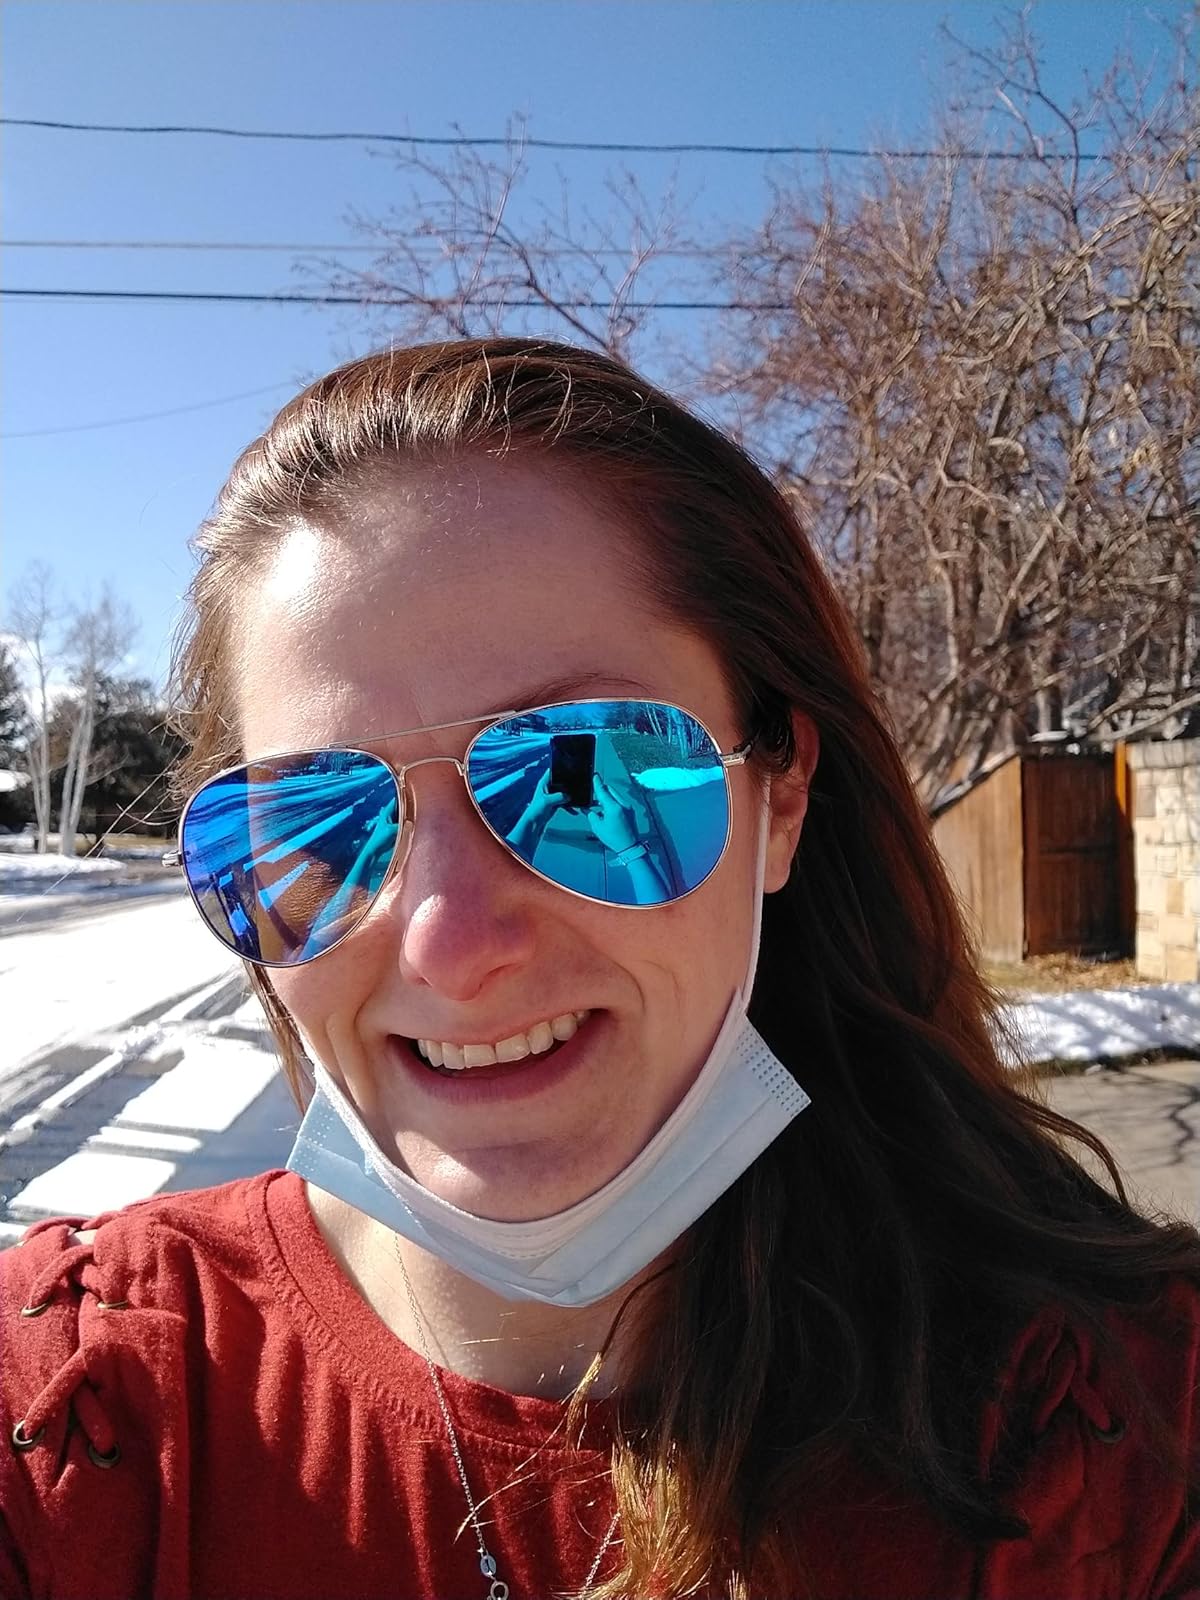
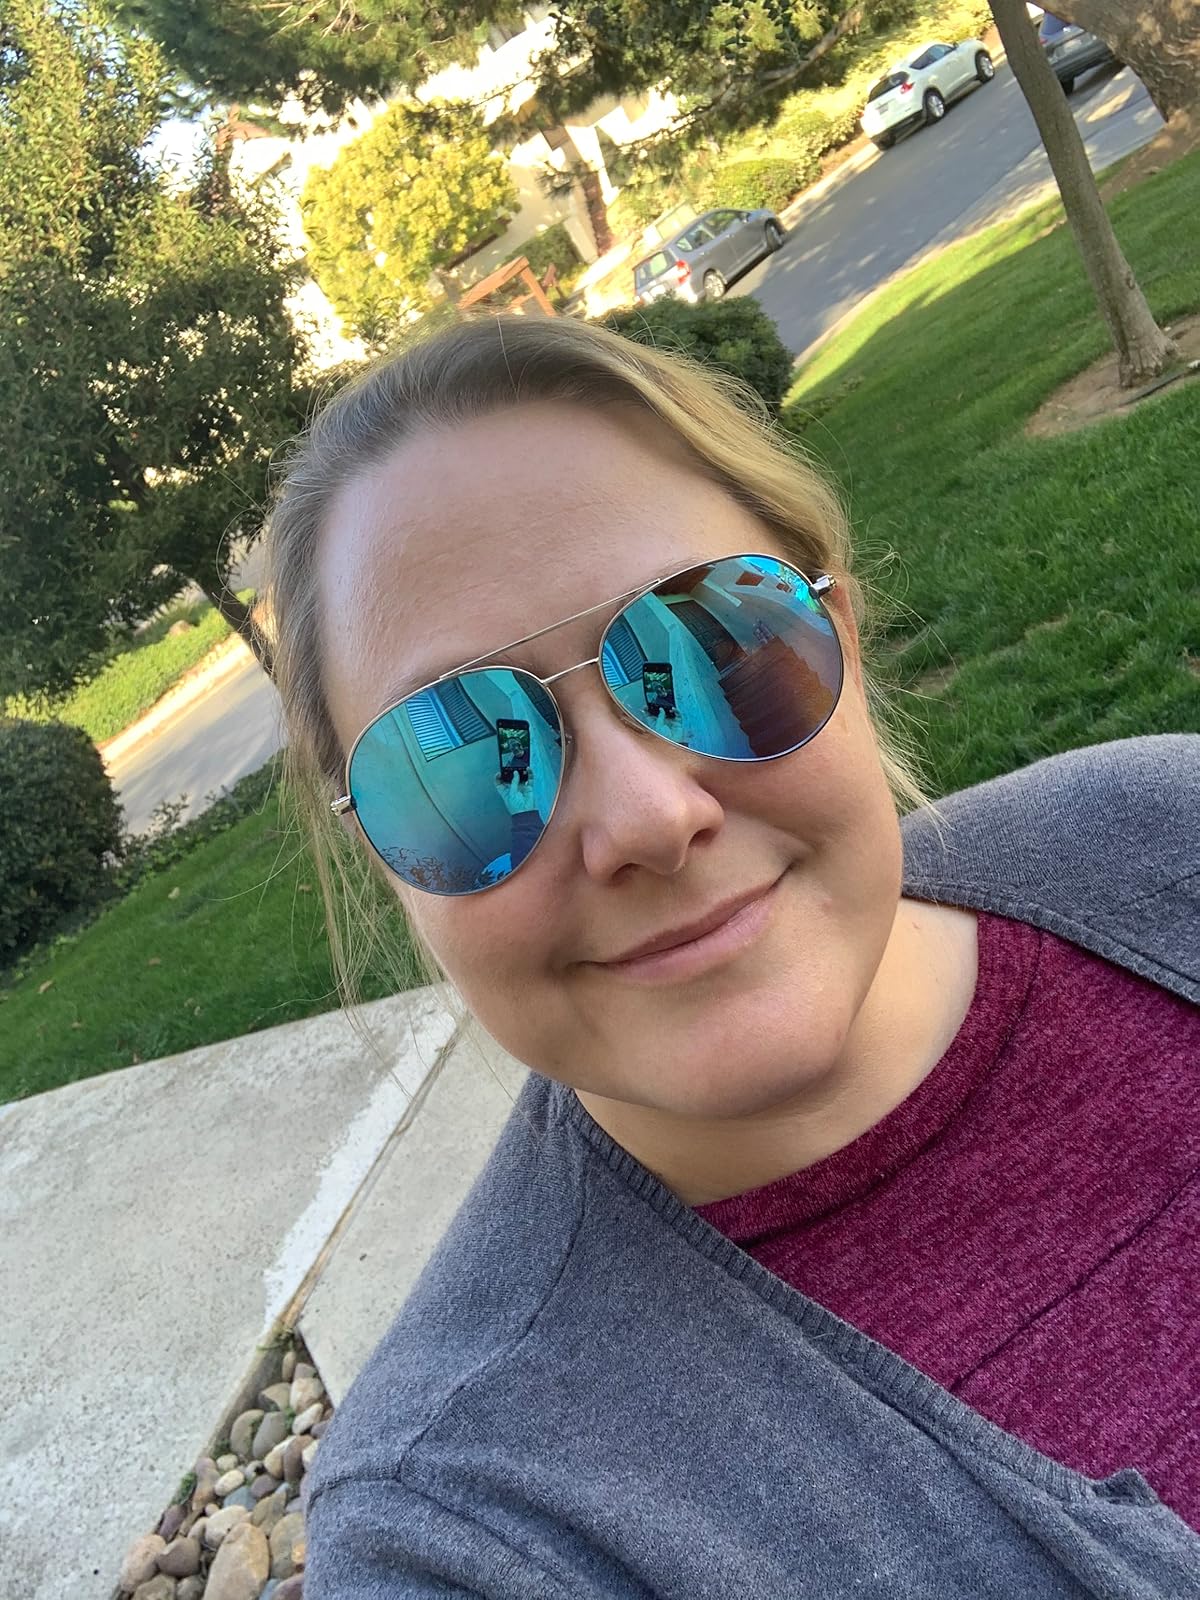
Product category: accessories_sunglasses
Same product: yes